M32 motorway

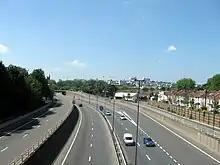
The southern section of the M32 was the last to be built and passes close to numerous housing estates.

The M32 was planned to be a key radial link through to the hub of a network of radial and ring roads within a rectangle encompassing Bristol. Other bounds of this scheme were parts of the M4 (north eastern side), the M5 (north western side) and the tidal reaches of the River Avon (south western side), the south eastern side not being defined by landmarks. The motorway was partly funded by Gloucestershire County Council and Bristol City Council, with a 75 per cent grant supplied by the national Ministry of Transport. It was provisionally called the Hambrook Spur or the Bristol Parkway during construction, and was built in three distinct stages between 1966 and 1975.